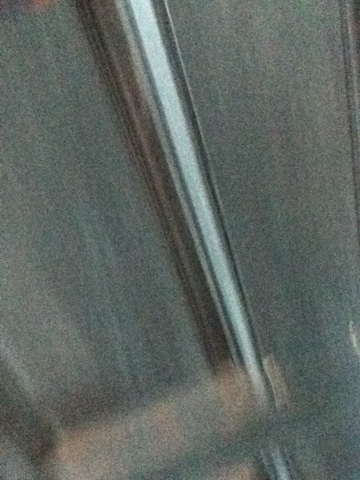Question: What is this?
Answer: unanswerable